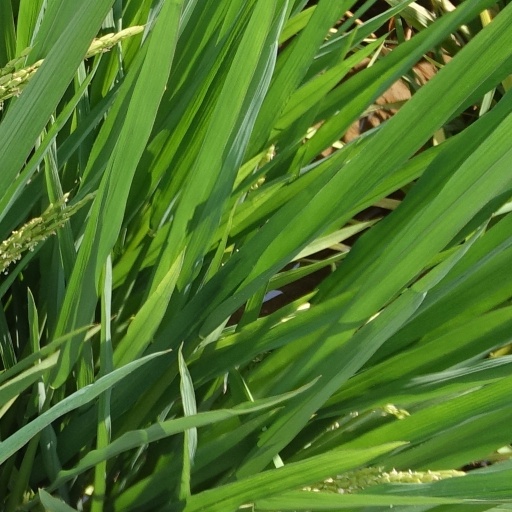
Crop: rice